HMS Furious (47)

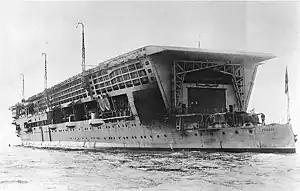
Stern view of "Furious" taken in 1925, shortly after her reconstruction

"Furious" was assigned to the Atlantic Fleet after commissioning in 1925, although she spent much of the next several years conducting trials for practically every aircraft in the Fleet Air Arm (FAA) inventory. These included landing and flying-off tests of Fairey IIID and Fairey Flycatcher floatplanes, with and without wheels, to compare various designs of wooden and metal floats. The lower flight deck was greased to allow them to take off with a minimum of difficulty. A Flycatcher fitted with wooden skids was also tested and behaved perfectly satisfactorily. The arresting gear was barely used during these trials and it was removed shortly afterwards. Deck-edge palisades were installed in 1927 to keep aircraft from blowing over the side in rough weather. The first carrier night-landing was made by a Blackburn Dart on 6 May 1926 aboard "Furious". In the 1920s, the ship commonly carried one flight of fighters (Fairey Flycatcher), two of spotters (Blackburn Blackburn or Avro Bison), one spotter reconnaissance (Fairey IIID) and two flights of torpedo bombers (Blackburn Dart), each usually of six aircraft.